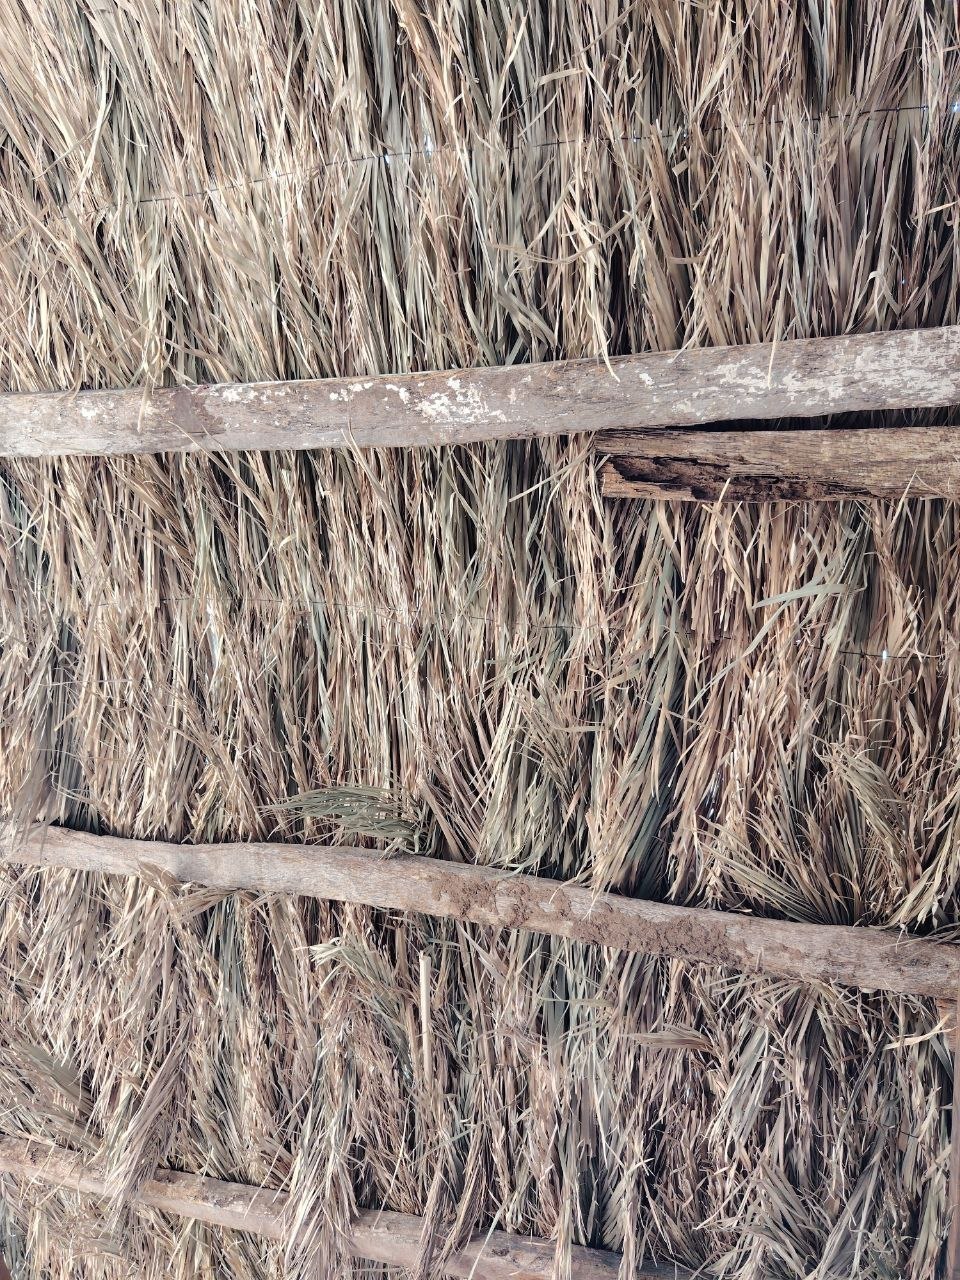
الوصف بالفصحى: سقف مصنوع من مواد أوراق و أعمدة الأشجار الجافة
الوصف بالعامية السودانية: عرش بلدي
التصنيف: Rural & Daily Life